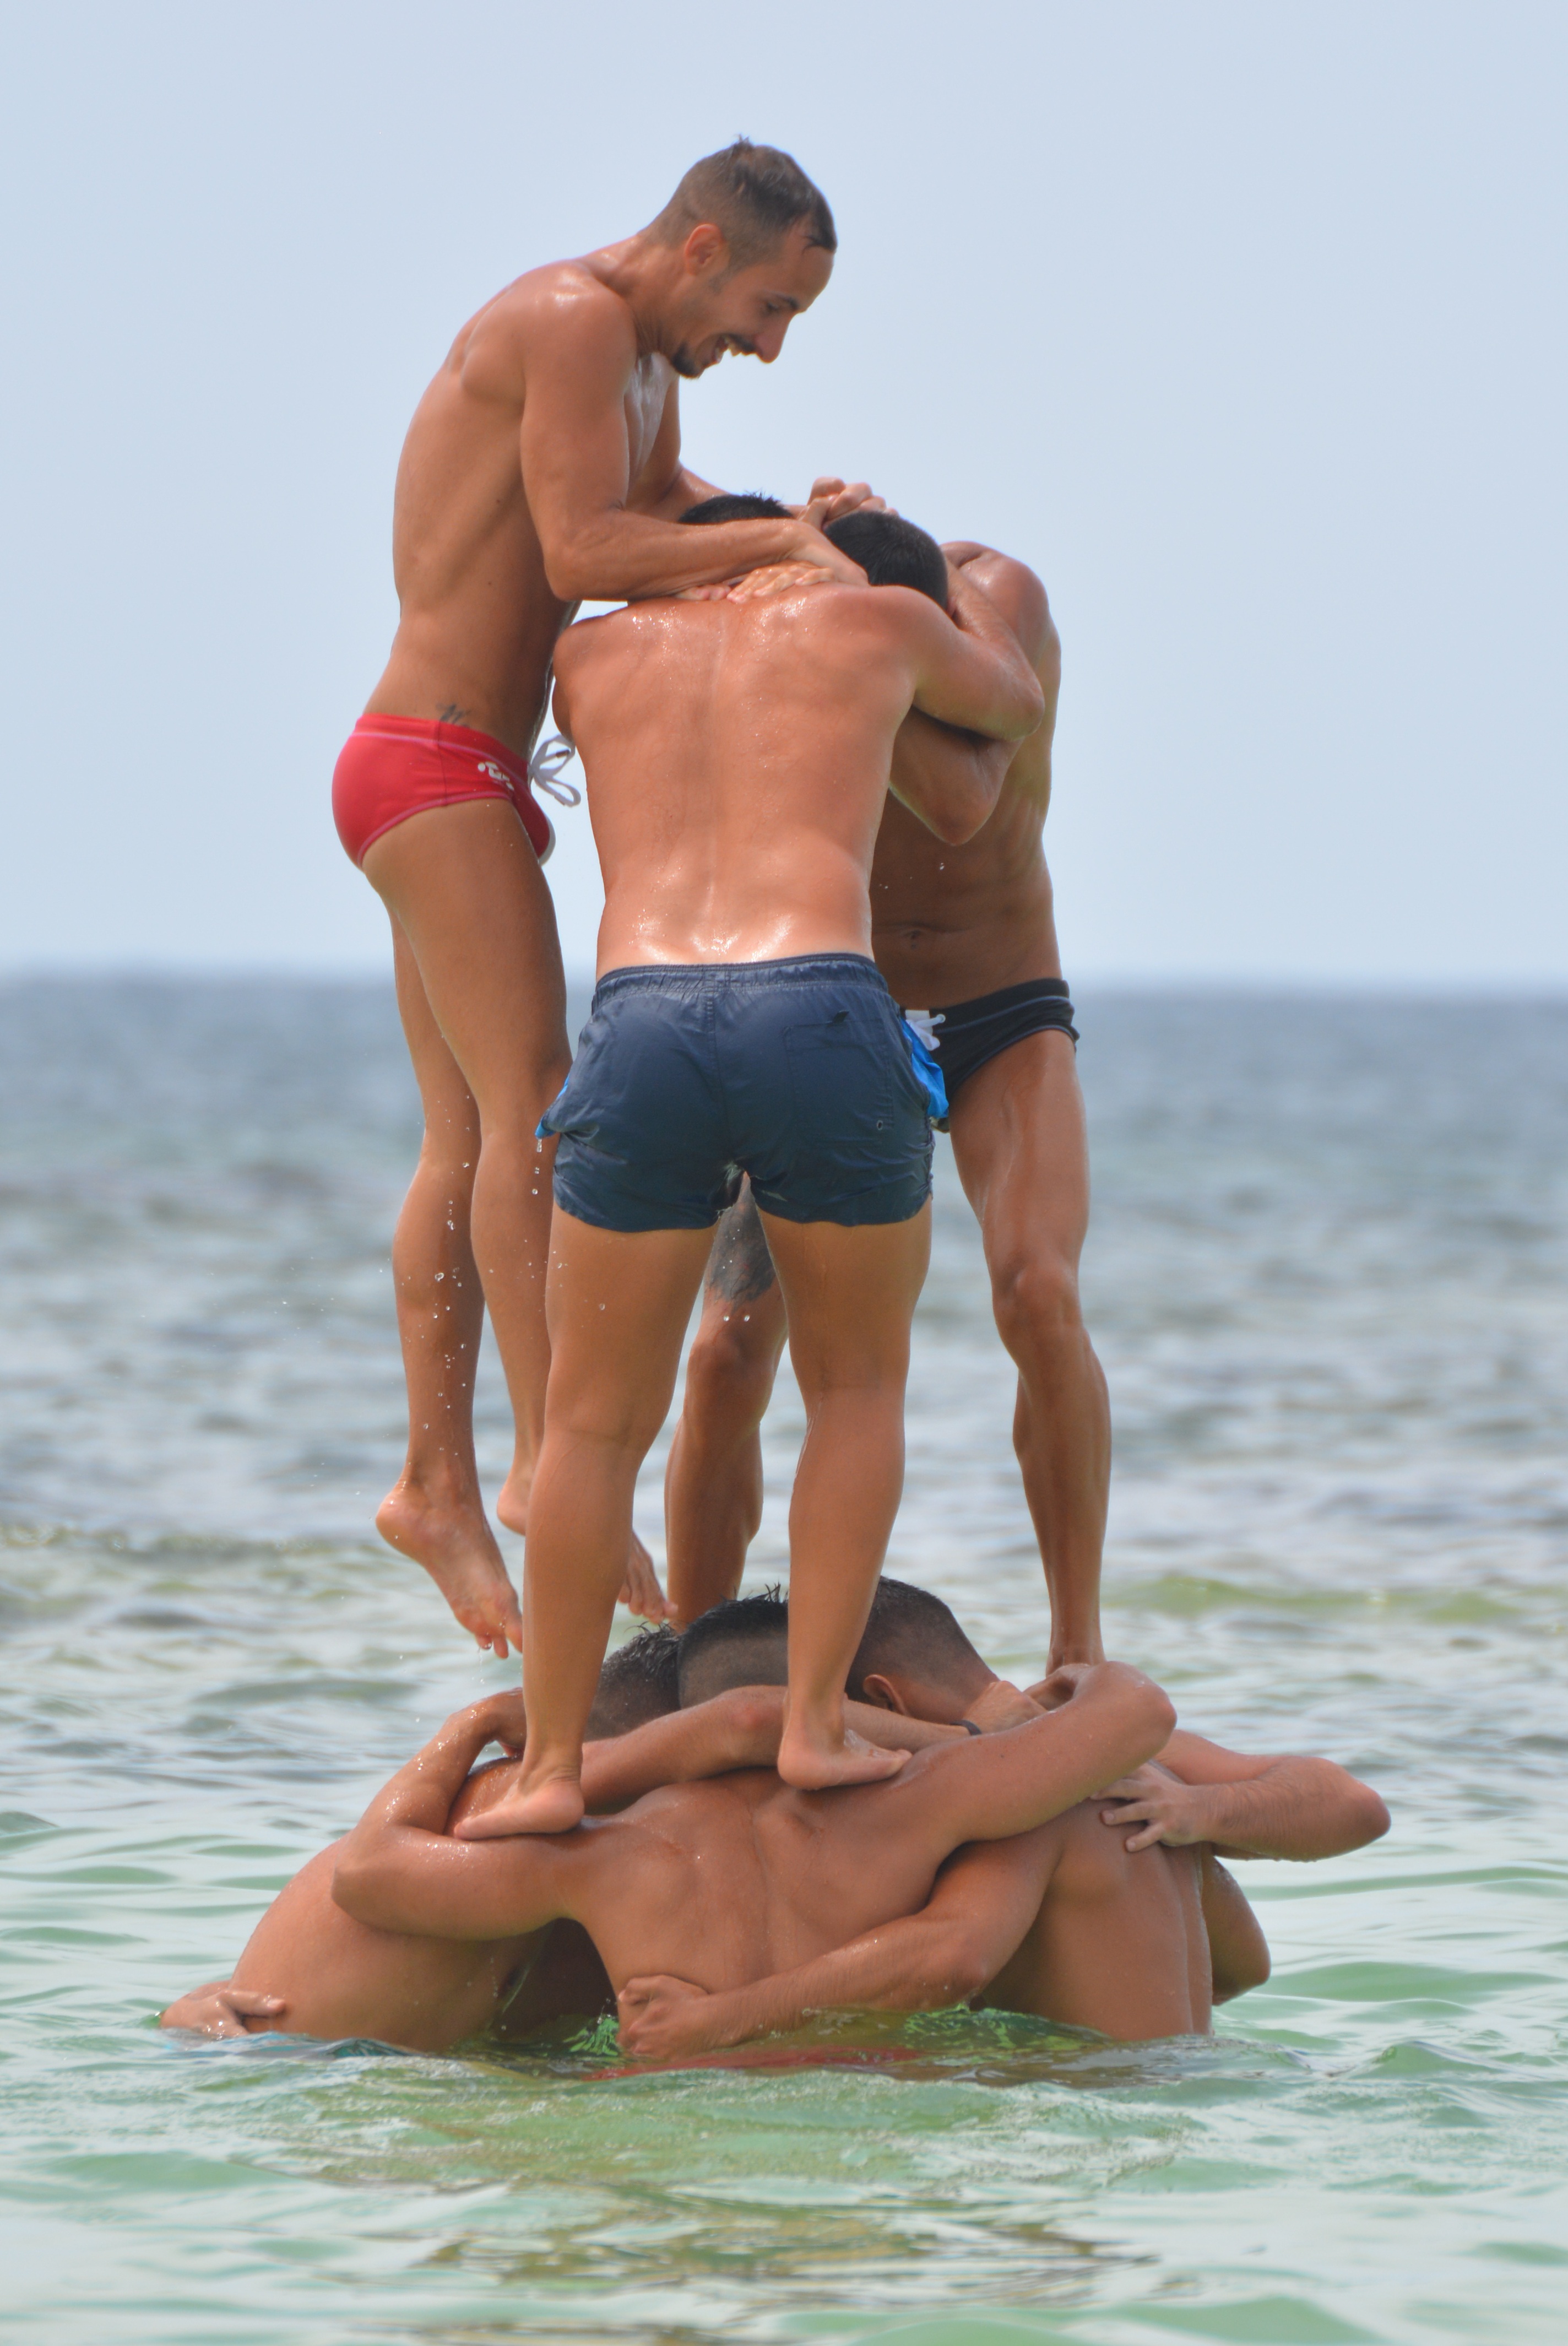
man, sea, ocean, people, male, leg, clothing, muscle, swimwear, men, teamwork, swimming trunks, barechestedness, team building, sun tanning, physical fitness